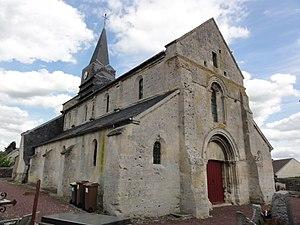
L'église Saint-Martin est une église située à Étouvelles, en France.
Étouvelles est une commune française située dans le département de l'Aisne, en région Hauts-de-France.